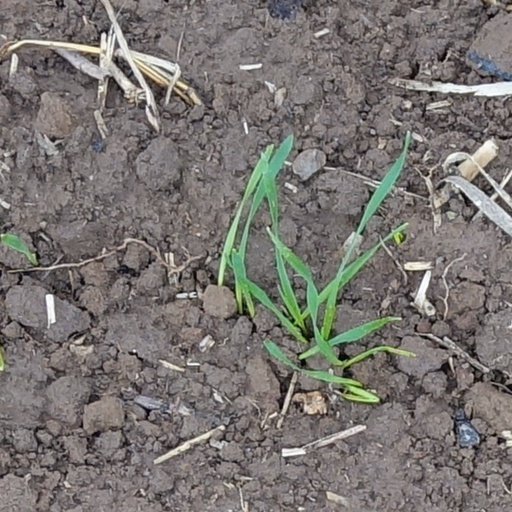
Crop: wheat